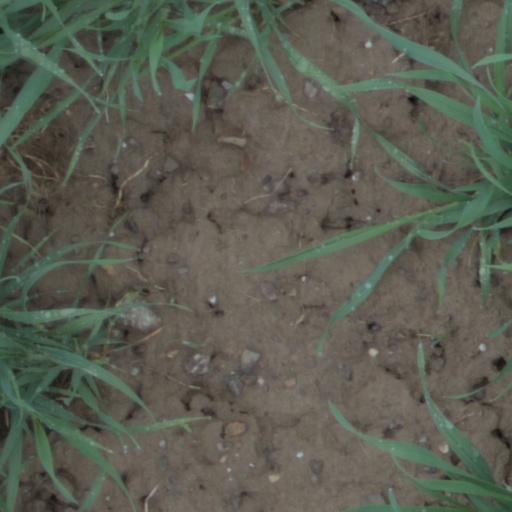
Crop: wheat